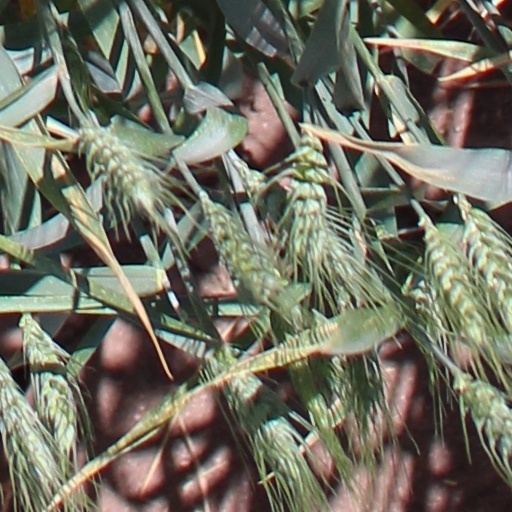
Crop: wheat